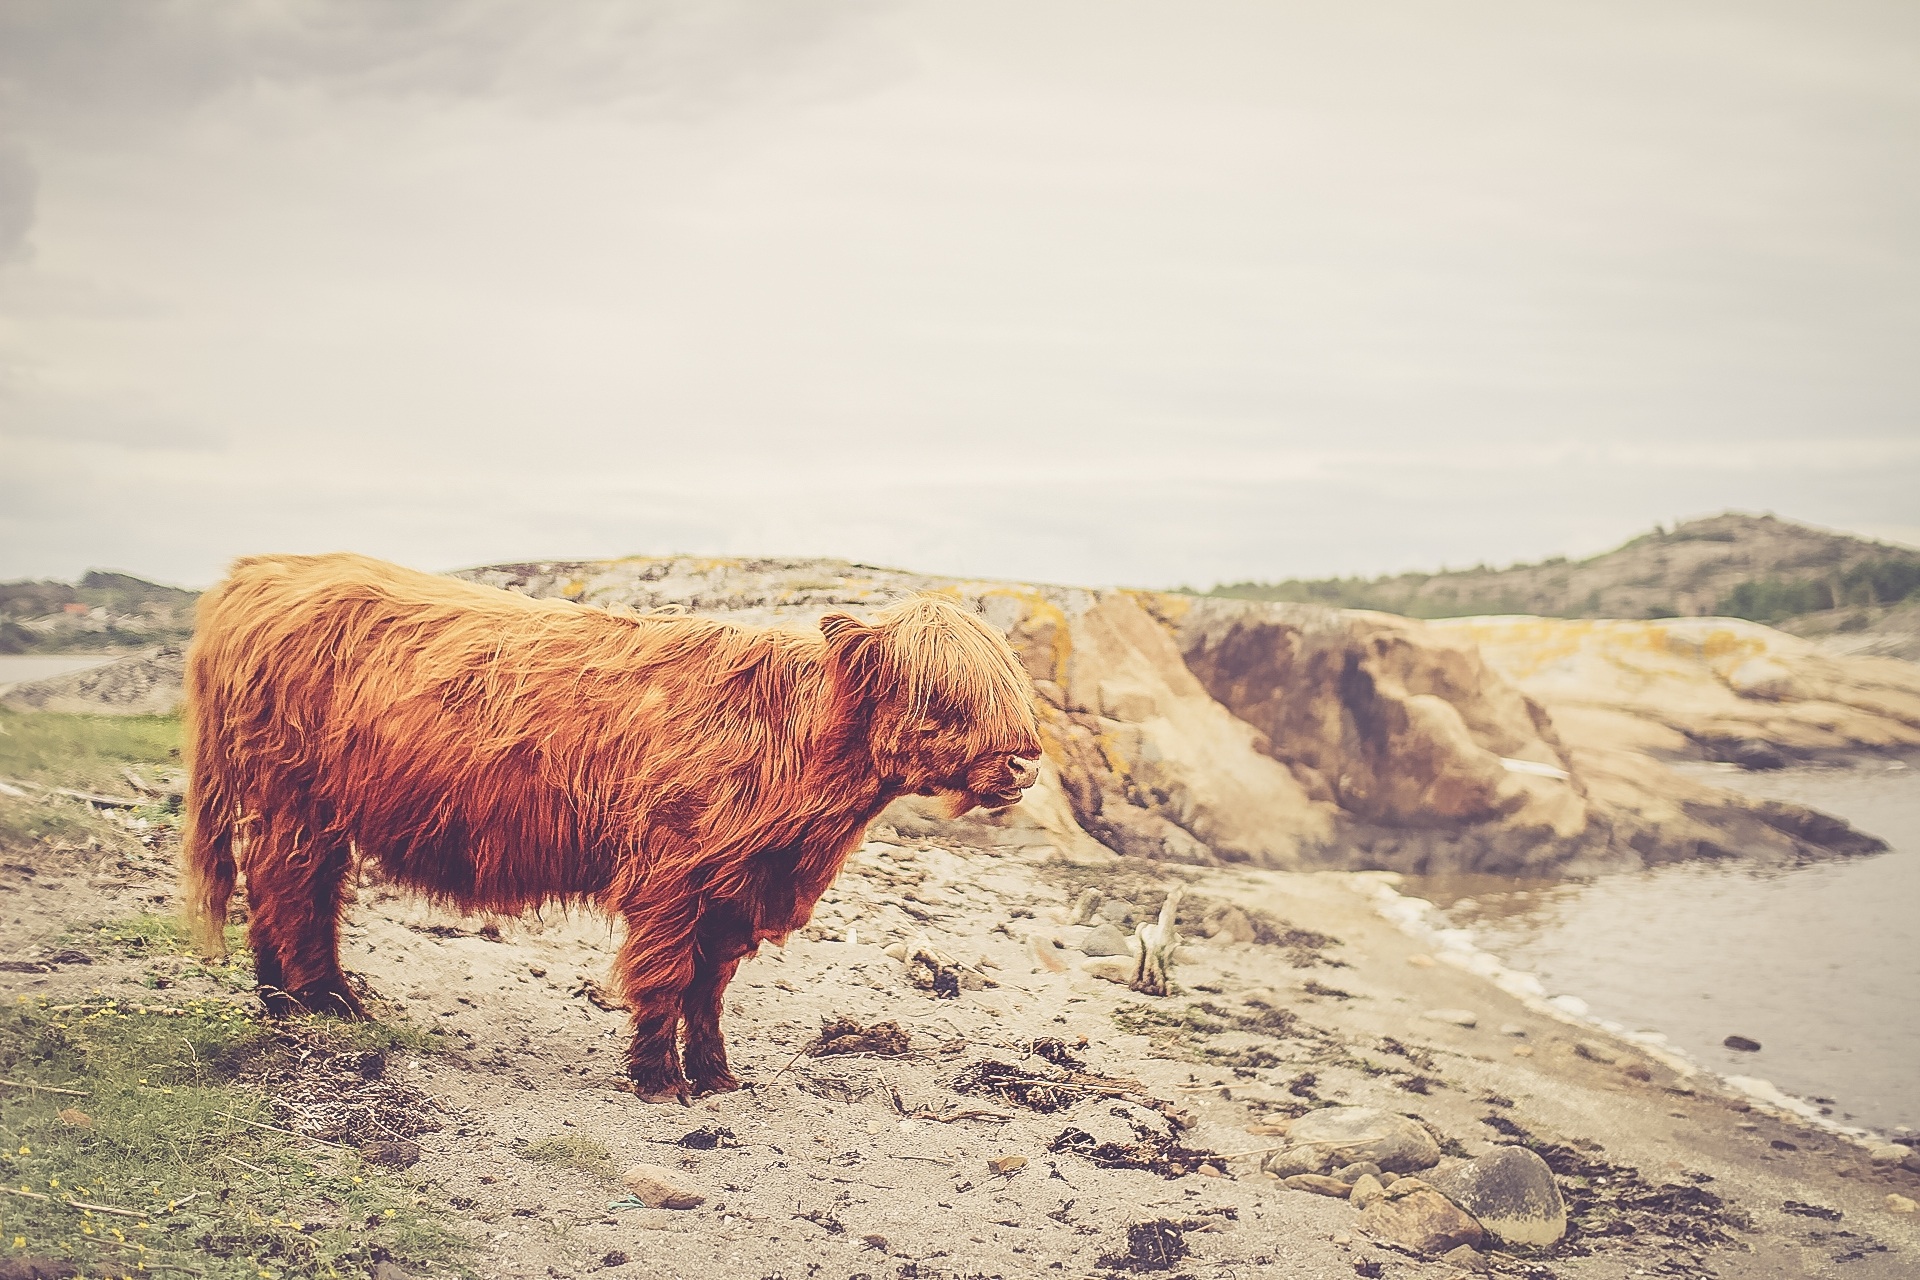
landscape, sea, sand, wild, fur, cattle, mammal, bison, natural environment, cattle like mammal